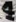
Number: 4